Phyllodesmium rudmani

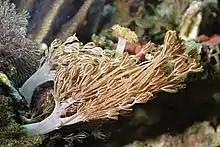
soft coral "Xenia" sp.

"Phyllodesmium rudmani" contain endosymbiotic zooxanthellae of the genus "Symbiodinium".